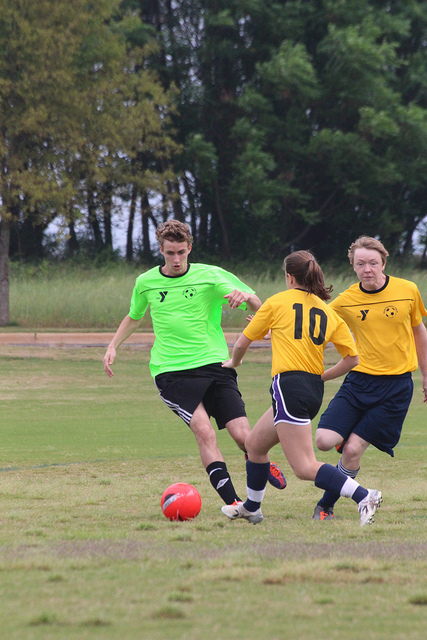
ba người đang chơi bóng đá trên sân dưới trời nắng